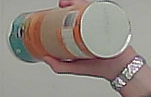
Product: pringles_paprika